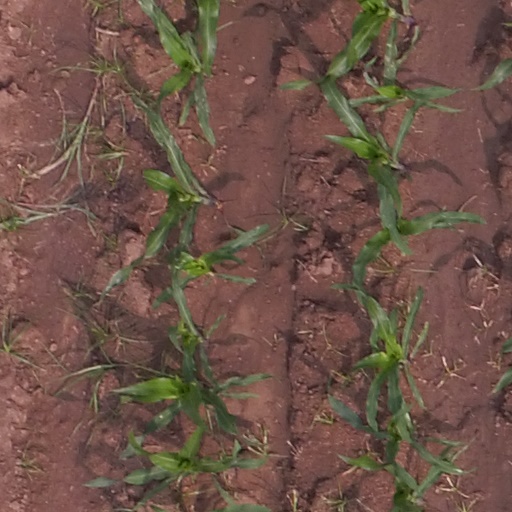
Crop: maize; corn